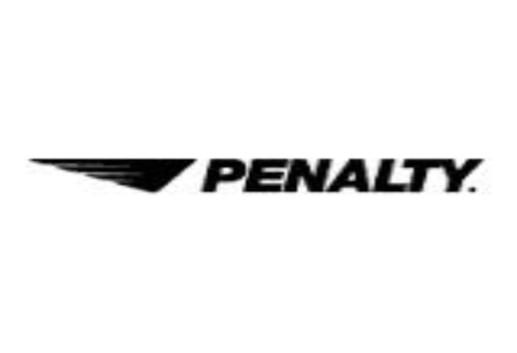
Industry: Clothes